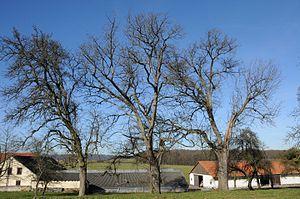
Les deux sorbiers domestiques remarquables (à droite) à la ferme de Pleitrange (Contern, Luxembourg) Lëtzebuergesch: Spirebeem um Pläitrengerhaff